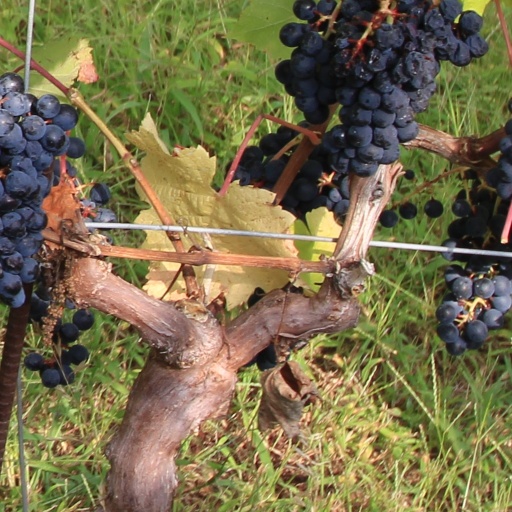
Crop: grape